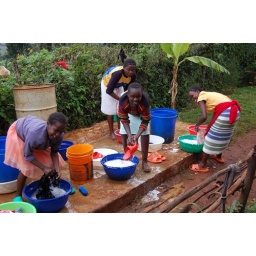
The girls at Pavilion Village Children's Home in Karatina, Kenya were busy washing clothes for themselves and others.